The Exchange TRX

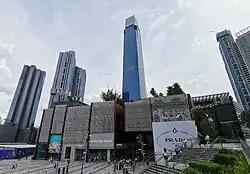
Mall facade from the Raintree Plaza

The Exchange TRX, also known as the TRX Mall and officially known as Plaza The Exchange TRX, is a shopping mall and complex situated next to the Bukit Bintang shopping district in Kuala Lumpur, Malaysia. It is located off Jalan Tun Razak to the east and Jalan Kampung Pandan to the south. The term "TRX" in its name is a short form of Tun Razak Exchange, the area where the mall was developed at. As part of the TRX Lifestyle Quarter precinct, the development also includes a hotel block by Kimpton Hotels & Restaurants and an office block built on top of the mall as well as 6 residential towers right next to it. The Exchange TRX constitutes as one of the first stages in the development of the Tun Razak Exchange district, making it as a primary highlight for the area.